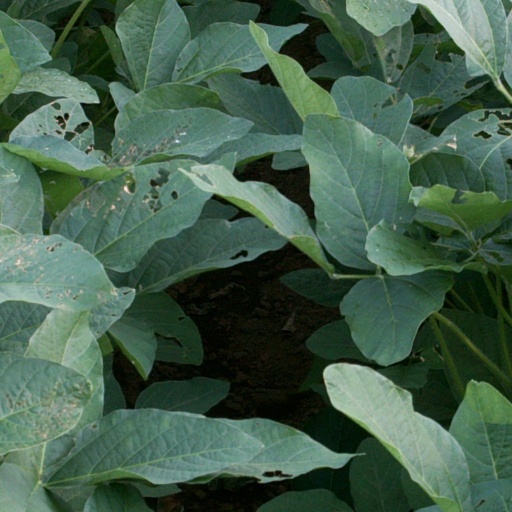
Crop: soybean